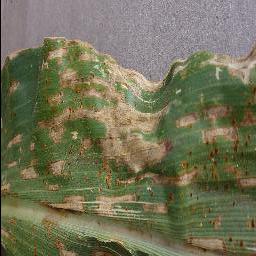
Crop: corn
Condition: (maize)_cercospora_spot_gray_spot